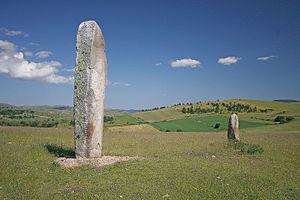
Menhirs de la Veissière This building is indexed in the Base Mérimée, a database of architectural heritage maintained by the French Ministry of Culture,